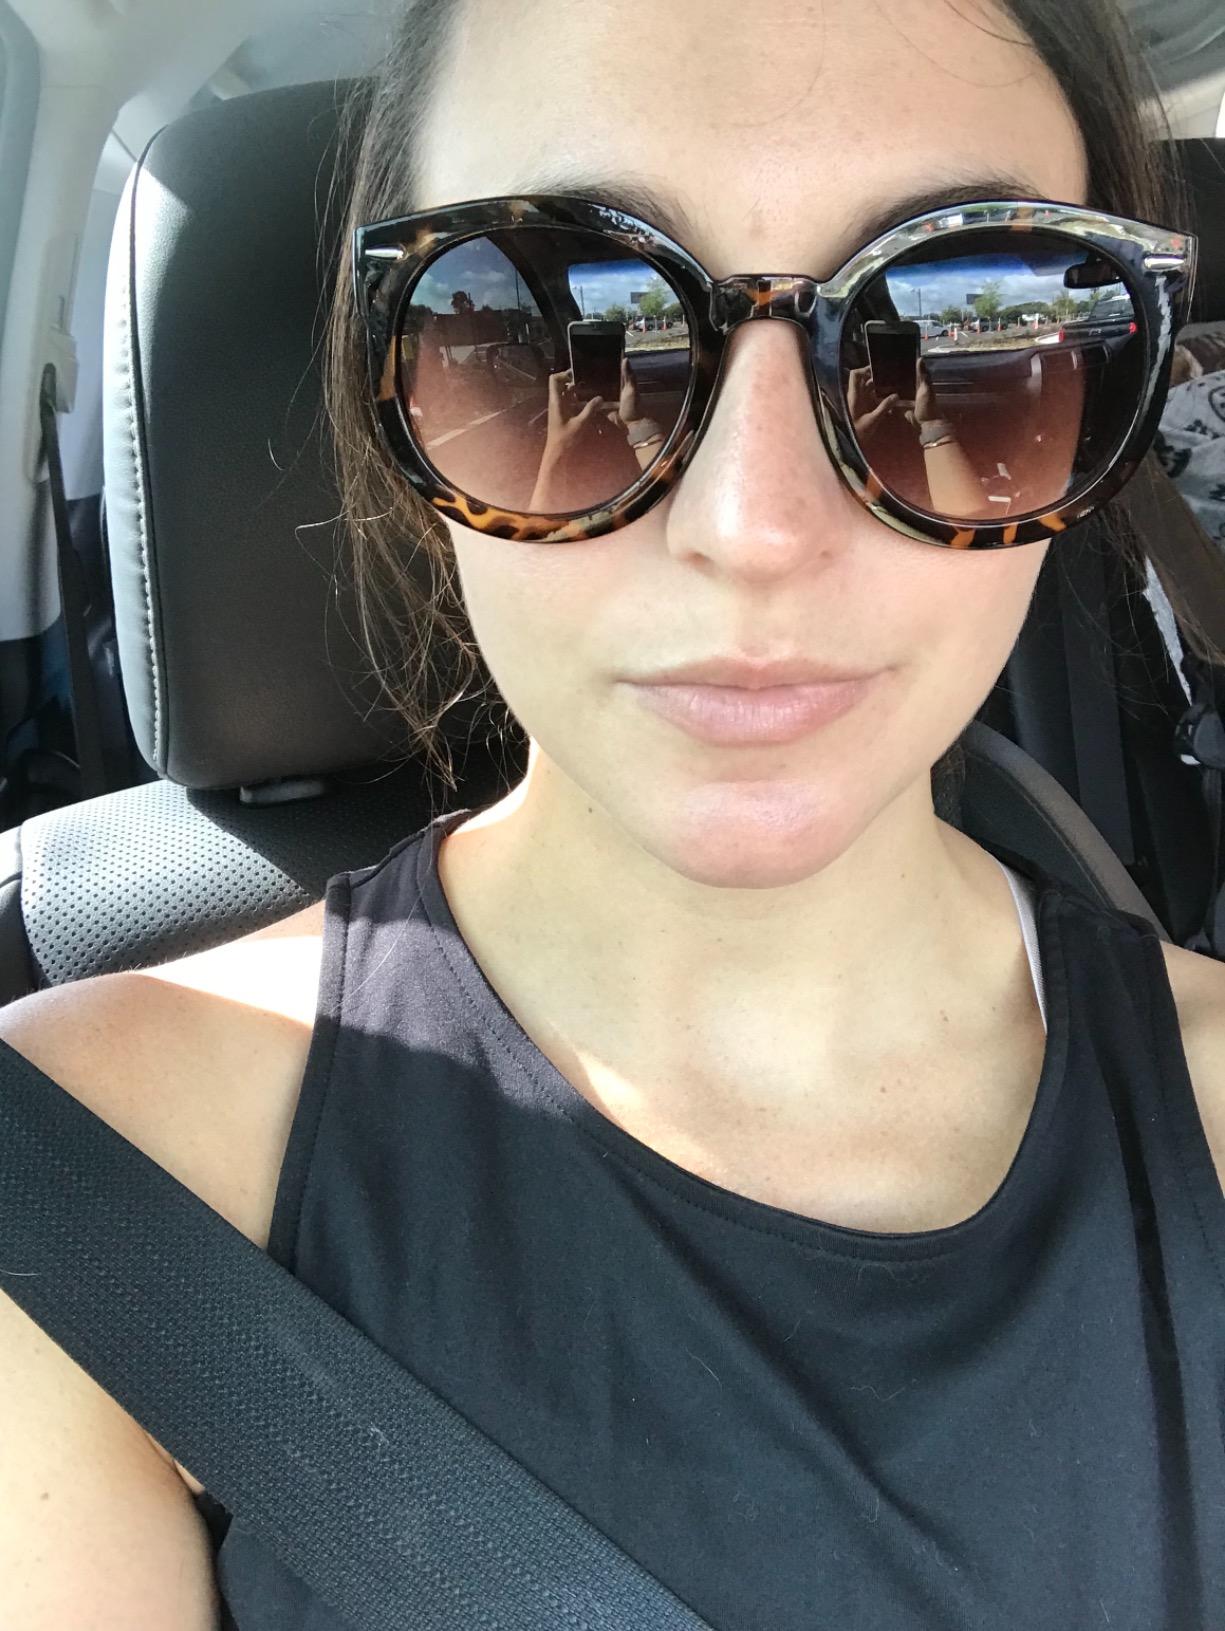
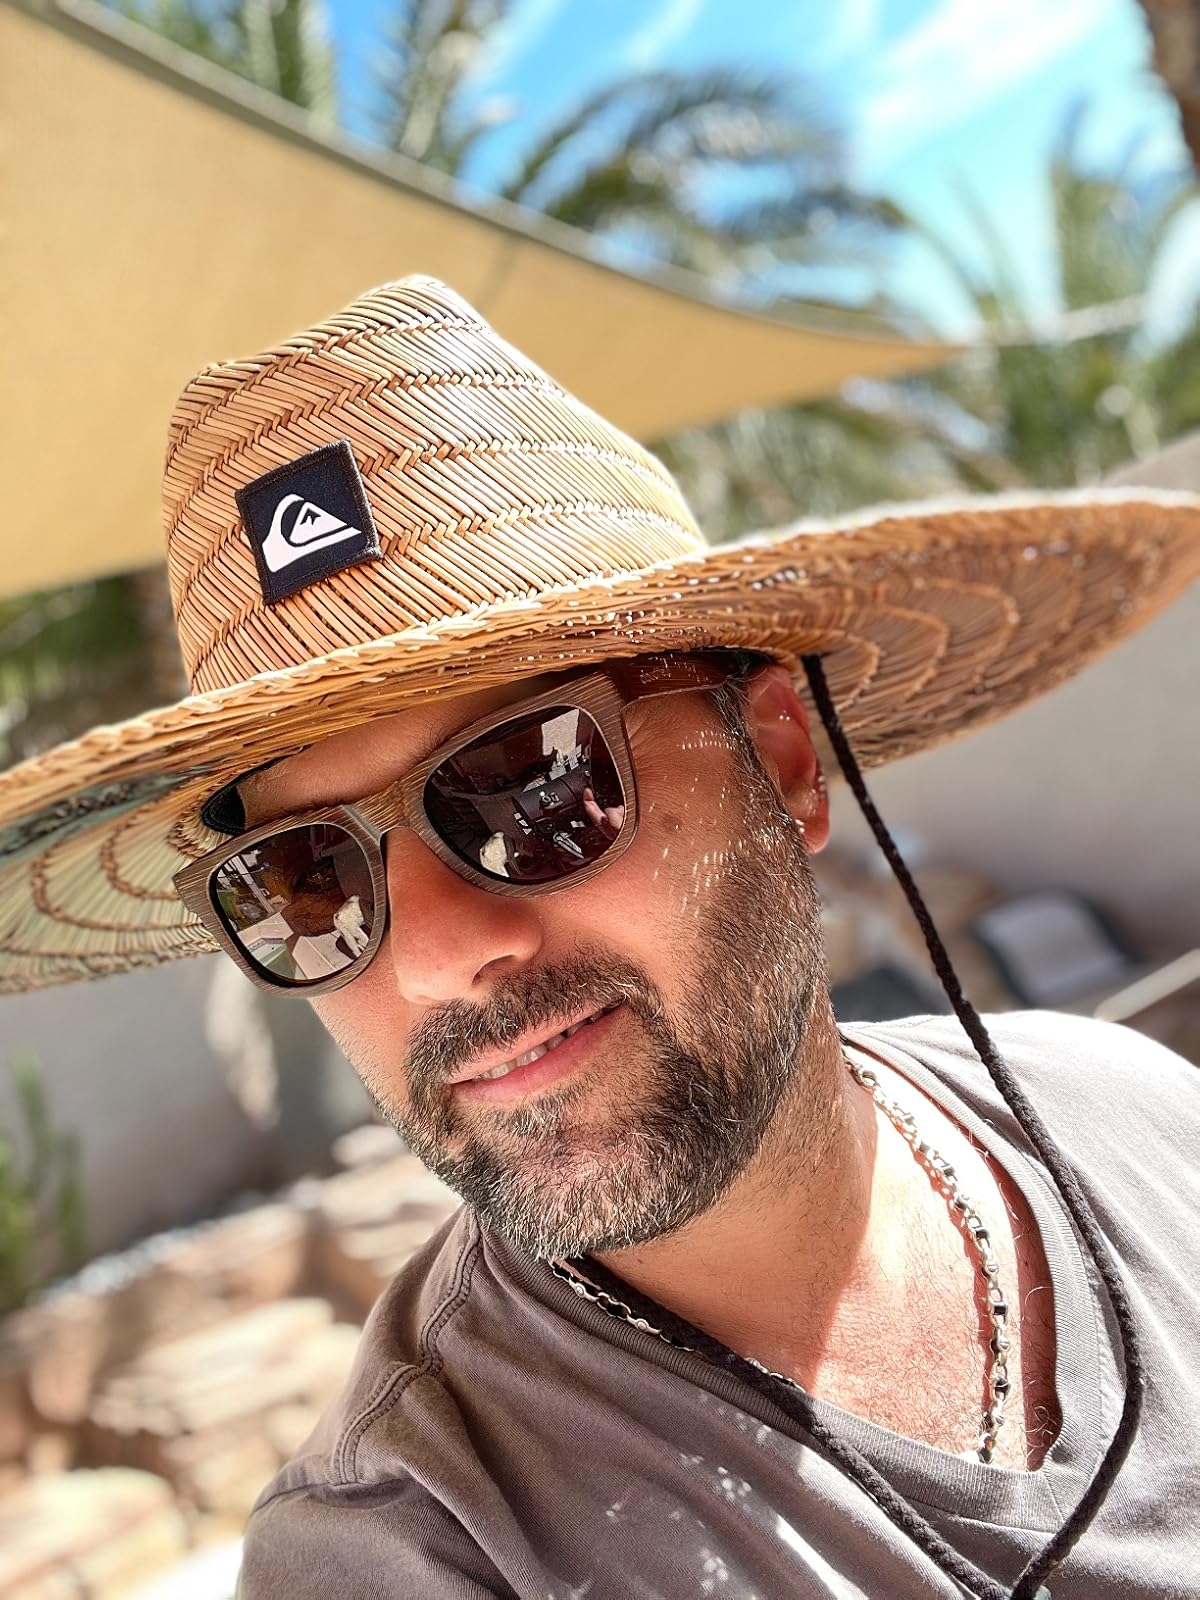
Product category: accessories_sunglasses
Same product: no